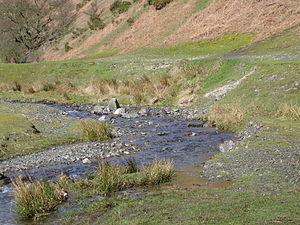
La rive convexe ou berge convexe est la berge située à l'intérieur du méandre d'une rivière où le matériel sédimentaire se dépose en raison des vitesses d'écoulement plus faibles. Cette berge est localisée du côté opposé à la berge concave qui est exposée à des forces érosives dues au courant plus important de ce côté de la rivière. Ces termes sont utilisés pour décrire la formation de méandres dans une rivière.